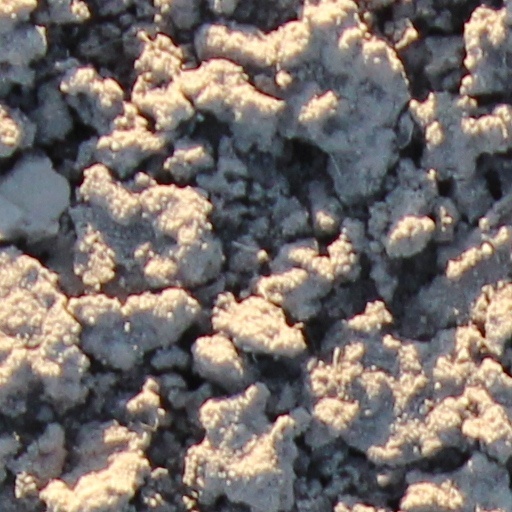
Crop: wheat